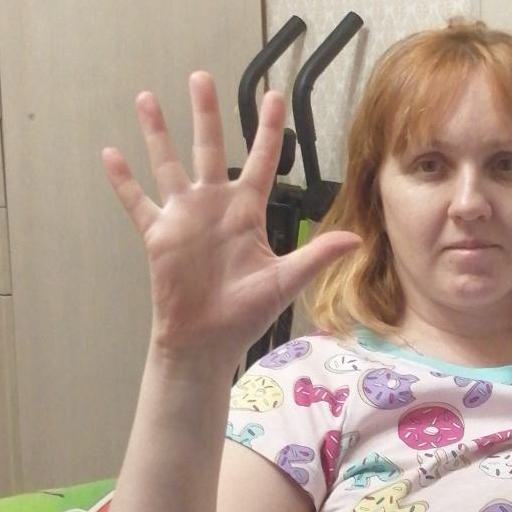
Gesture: palm